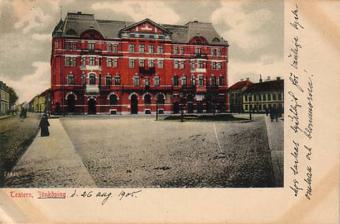
Building: Jönköping Theatre
Country: Sweden
Year built: 1904
Theatre in Jönköping, Sweden Jönköping Theatre Jönköpings teater Jönköping Theatre (postcard sent in 1905) Opened 2 December 1904 ( 1904-12-02 ) The Jönköping Theatre ( Swedish : Jönköpings teater ) is a theatre in Jönköping , Sweden , which is also used for concerts . It was opened on 2 December 1904. References